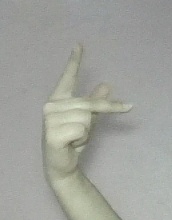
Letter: dha